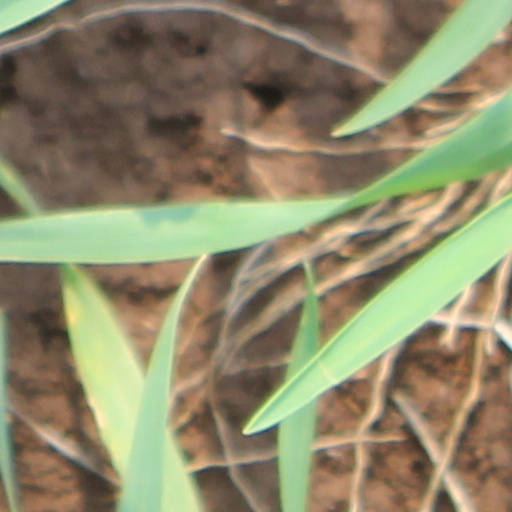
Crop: wheat